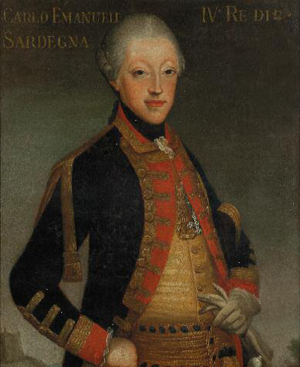
Charles-Emmanuel IV de Savoie, né le 24 mai 1751 à Turin et décédé le 6 octobre 1819 à Saint-André-du-Quirinal, est un duc de Savoie. Chef de la Maison de Savoie à la mort de son père, il devient roi de Sardaigne, prince de Piémont de 1796 à 1802. Veuf en 1802, il abdique en faveur de son frère et entre comme simple religieux dans la Compagnie de Jésus en 1815.